Food additive

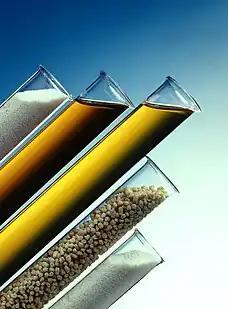
The different forms of emulsifier lecithin – powder, two different concentration liquids, granular and powder lecithin

Food additives are substances added to food to preserve flavor or enhance taste, appearance, or other sensory qualities. Some additives, such as vinegar (pickling), salt (salting), smoke (smoking) and sugar (crystallization), have been used for centuries to preserve food. This allows for longer-lasting foods, such as bacon, sweets, and wines.